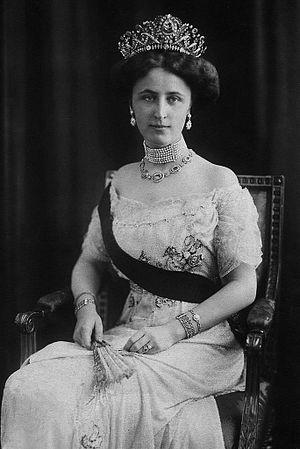
Théodora de Saxe-Meiningen était l'aînée des enfants de Frédéric-Jean de Saxe-Meiningen et d'Adélaïde de Lippe-Biesterfeld. Par son mariage, elle est devenue la grande-duchesse de Saxe-Weimar-Eisenach.